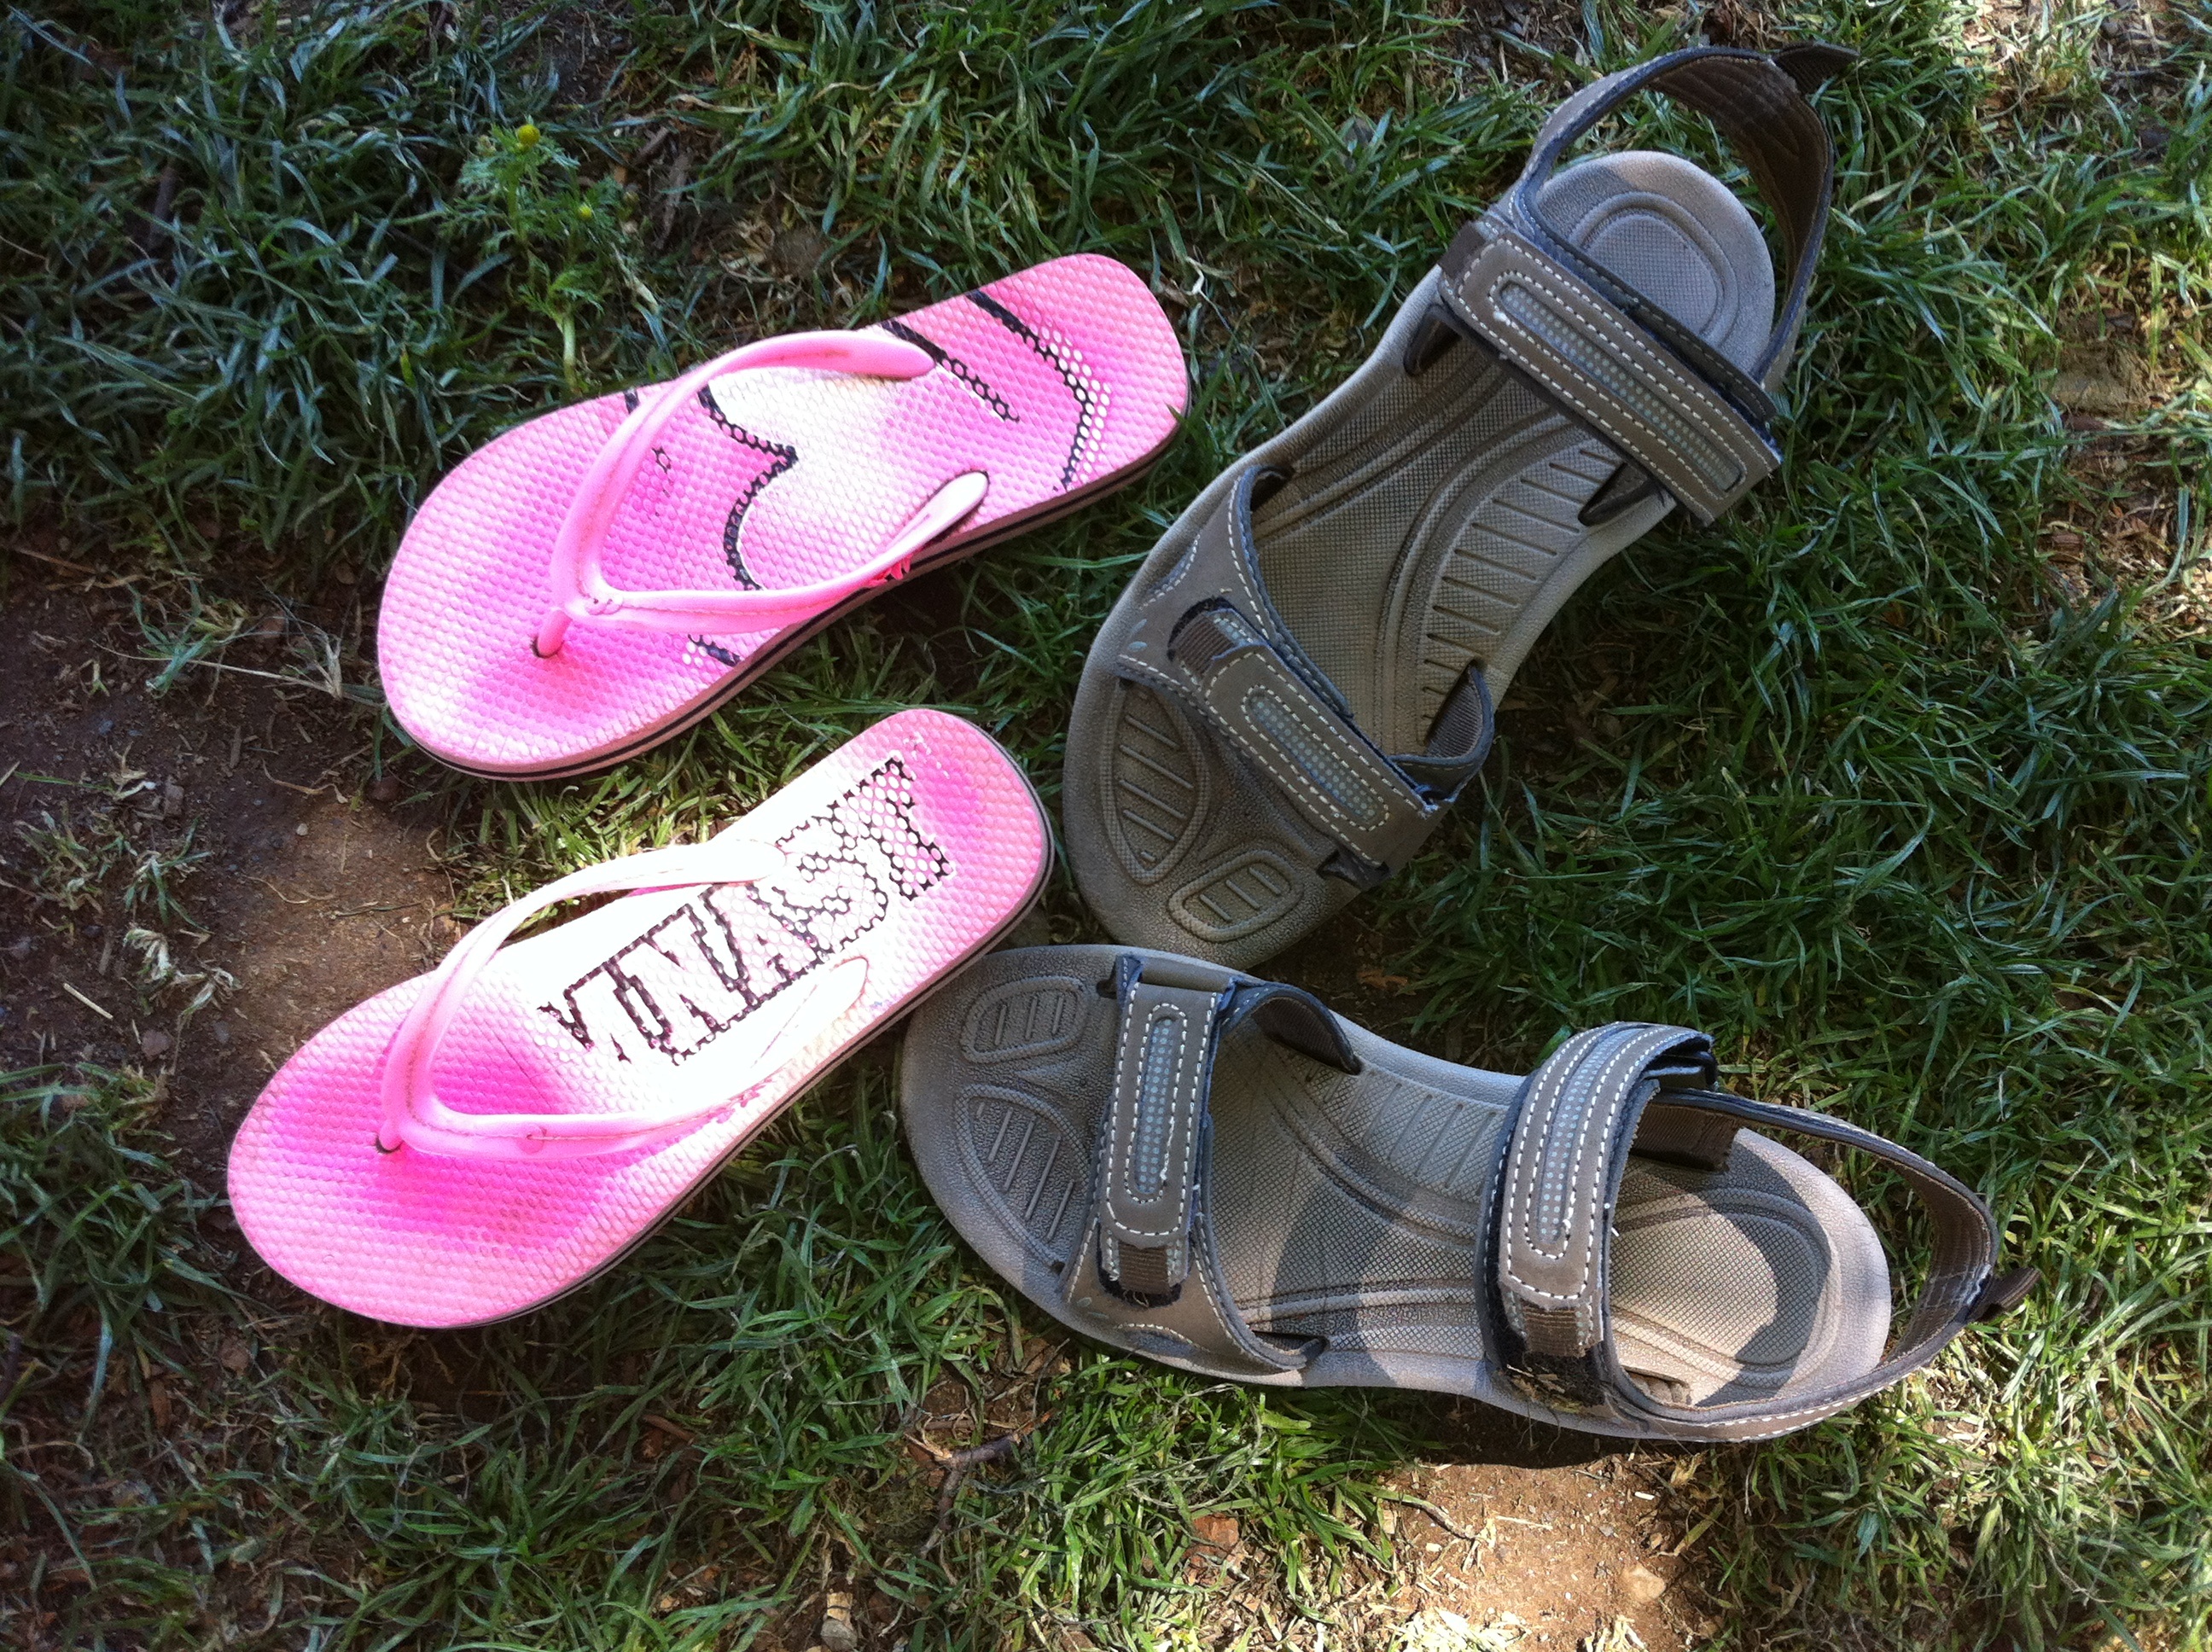
shoe, summer, male, female, leg, spring, shoes, sandals, sneakers, footwear, flip flops, outdoor shoe